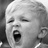
Emotion: sad